Herne Bay Museum and Gallery

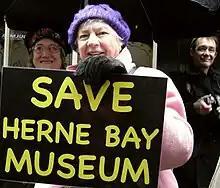
The Council budget threatened to close the museum in 2010, and a pressure group responded

The museum was under threat of closure as of 2009, pending a decision by Canterbury City Council on 18 February 2010. This caused widespread controversy. In the event the Council voted to close the museums in 2011, but said it would fund them for the financial year 2010–2011 whilst working with other organisations to examine ways of keeping the museums open.